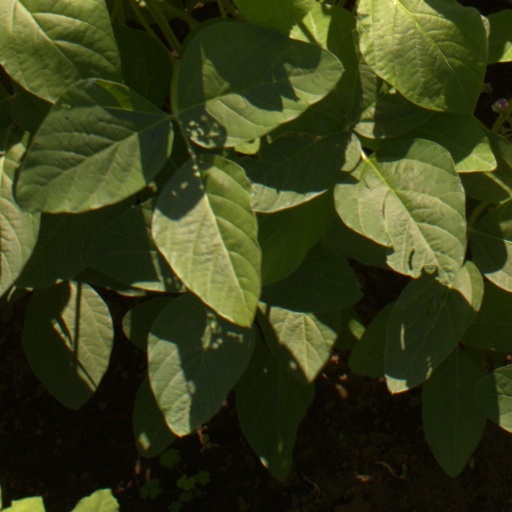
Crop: soybean